Japan–United Kingdom relations

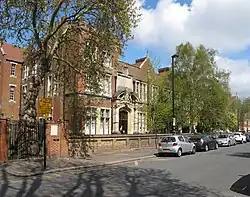
Japanese School in London

See also the chronology on the website of British Embassy, Tokyo.